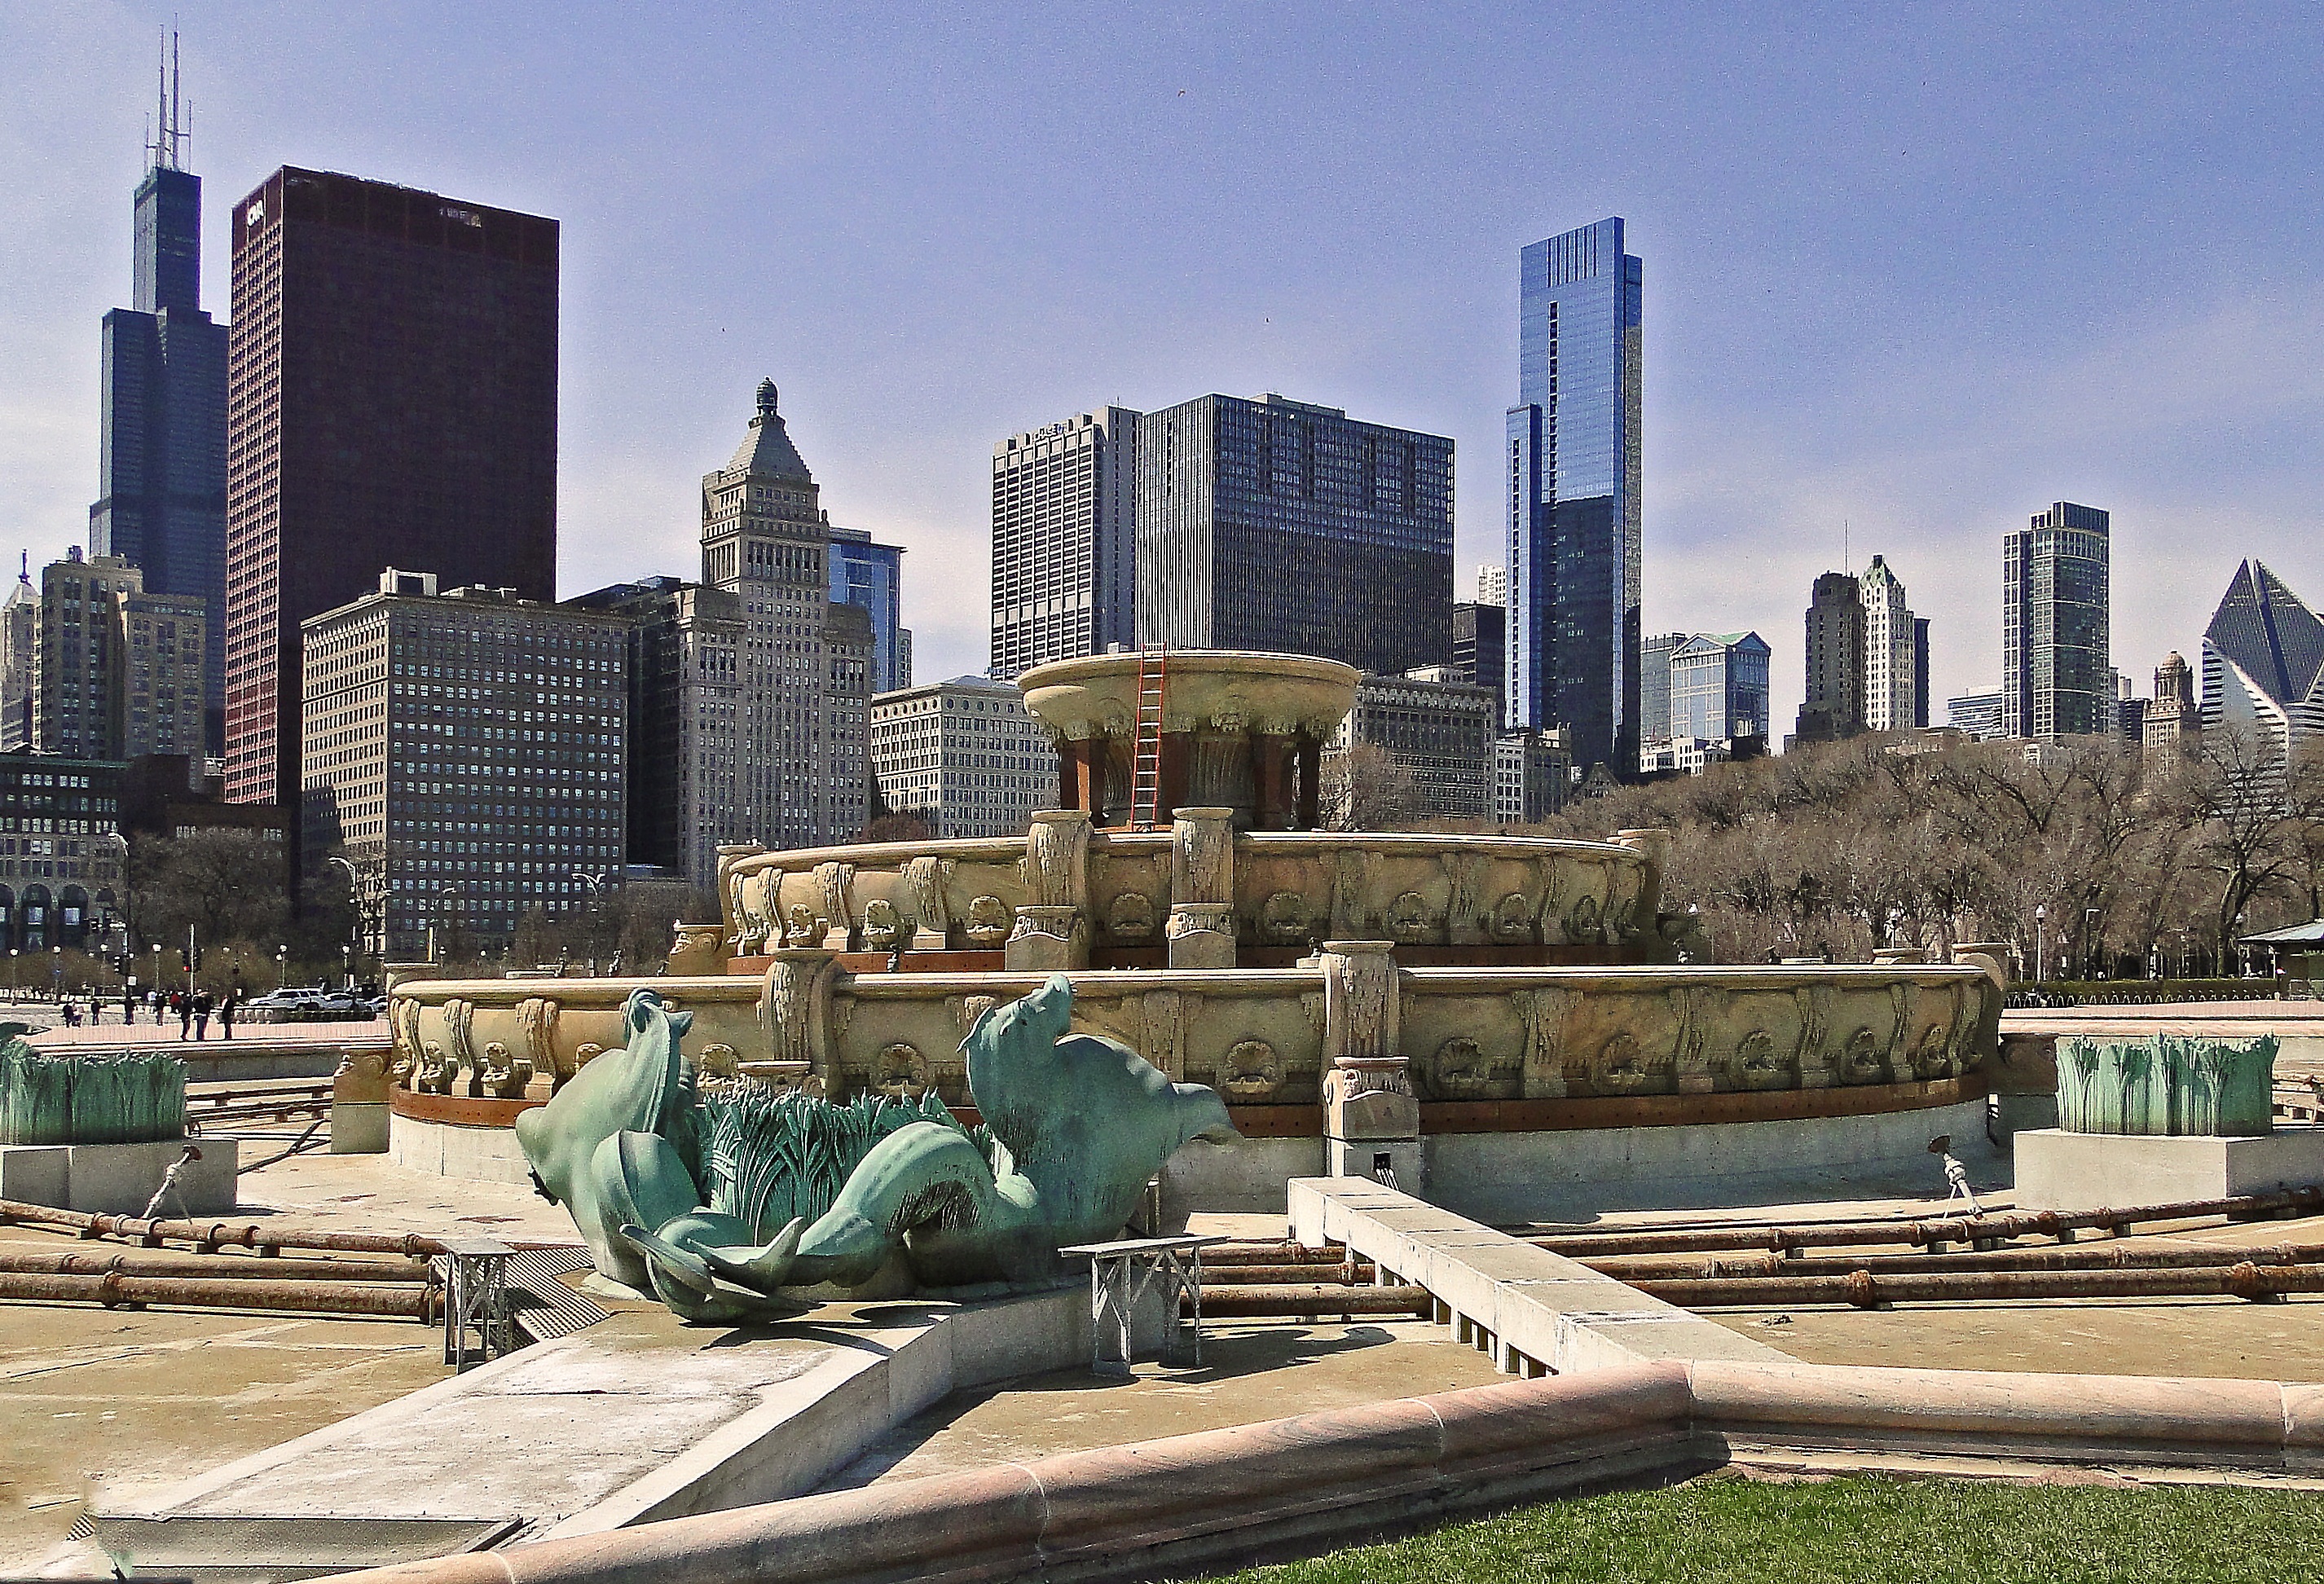
water, architecture, skyline, city, skyscraper, monument, cityscape, downtown, dry, clear, repair, spring, park, landmark, chicago, modern, ladder, tower block, sunny, skyscrapers, overview, fountain, metropolis, technical, decorating, the centre of, urban area, high buildings, human settlement